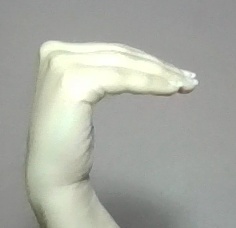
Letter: haa